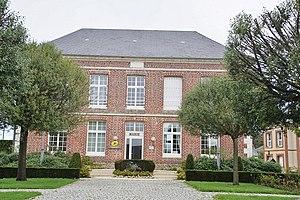
la Mairie
Bretteville-du-Grand-Caux est une commune française située dans le département de la Seine-Maritime en région Normandie.